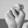
ASL letter: N